Mike Pompeo

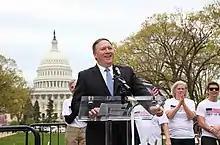
Congressman Pompeo at FreedomWorks New Fair Deal rally outside the U.S. Capitol, April 2013

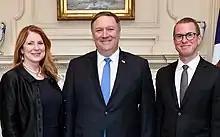
Mike Pompeo (center) with wife Susan and son Nicholas in 2018

In a 2013 speech on the House floor, Pompeo said Muslim leaders who fail to denounce acts of terrorism done in the name of Islam are "potentially complicit" in the attacks. The Council on American–Islamic Relations called on him to revise his remarks, calling them "false and irresponsible". In 2016, ACT for America gave Pompeo a "national security eagle award" for his comments on Islam. Pompeo has been a frequent guest on anti-Muslim activist Frank Gaffney's radio show for the Center for Security Policy. As a congressman, he cosponsored legislation to add the Muslim Brotherhood to the United States State Department list of Foreign Terrorist Organizations.